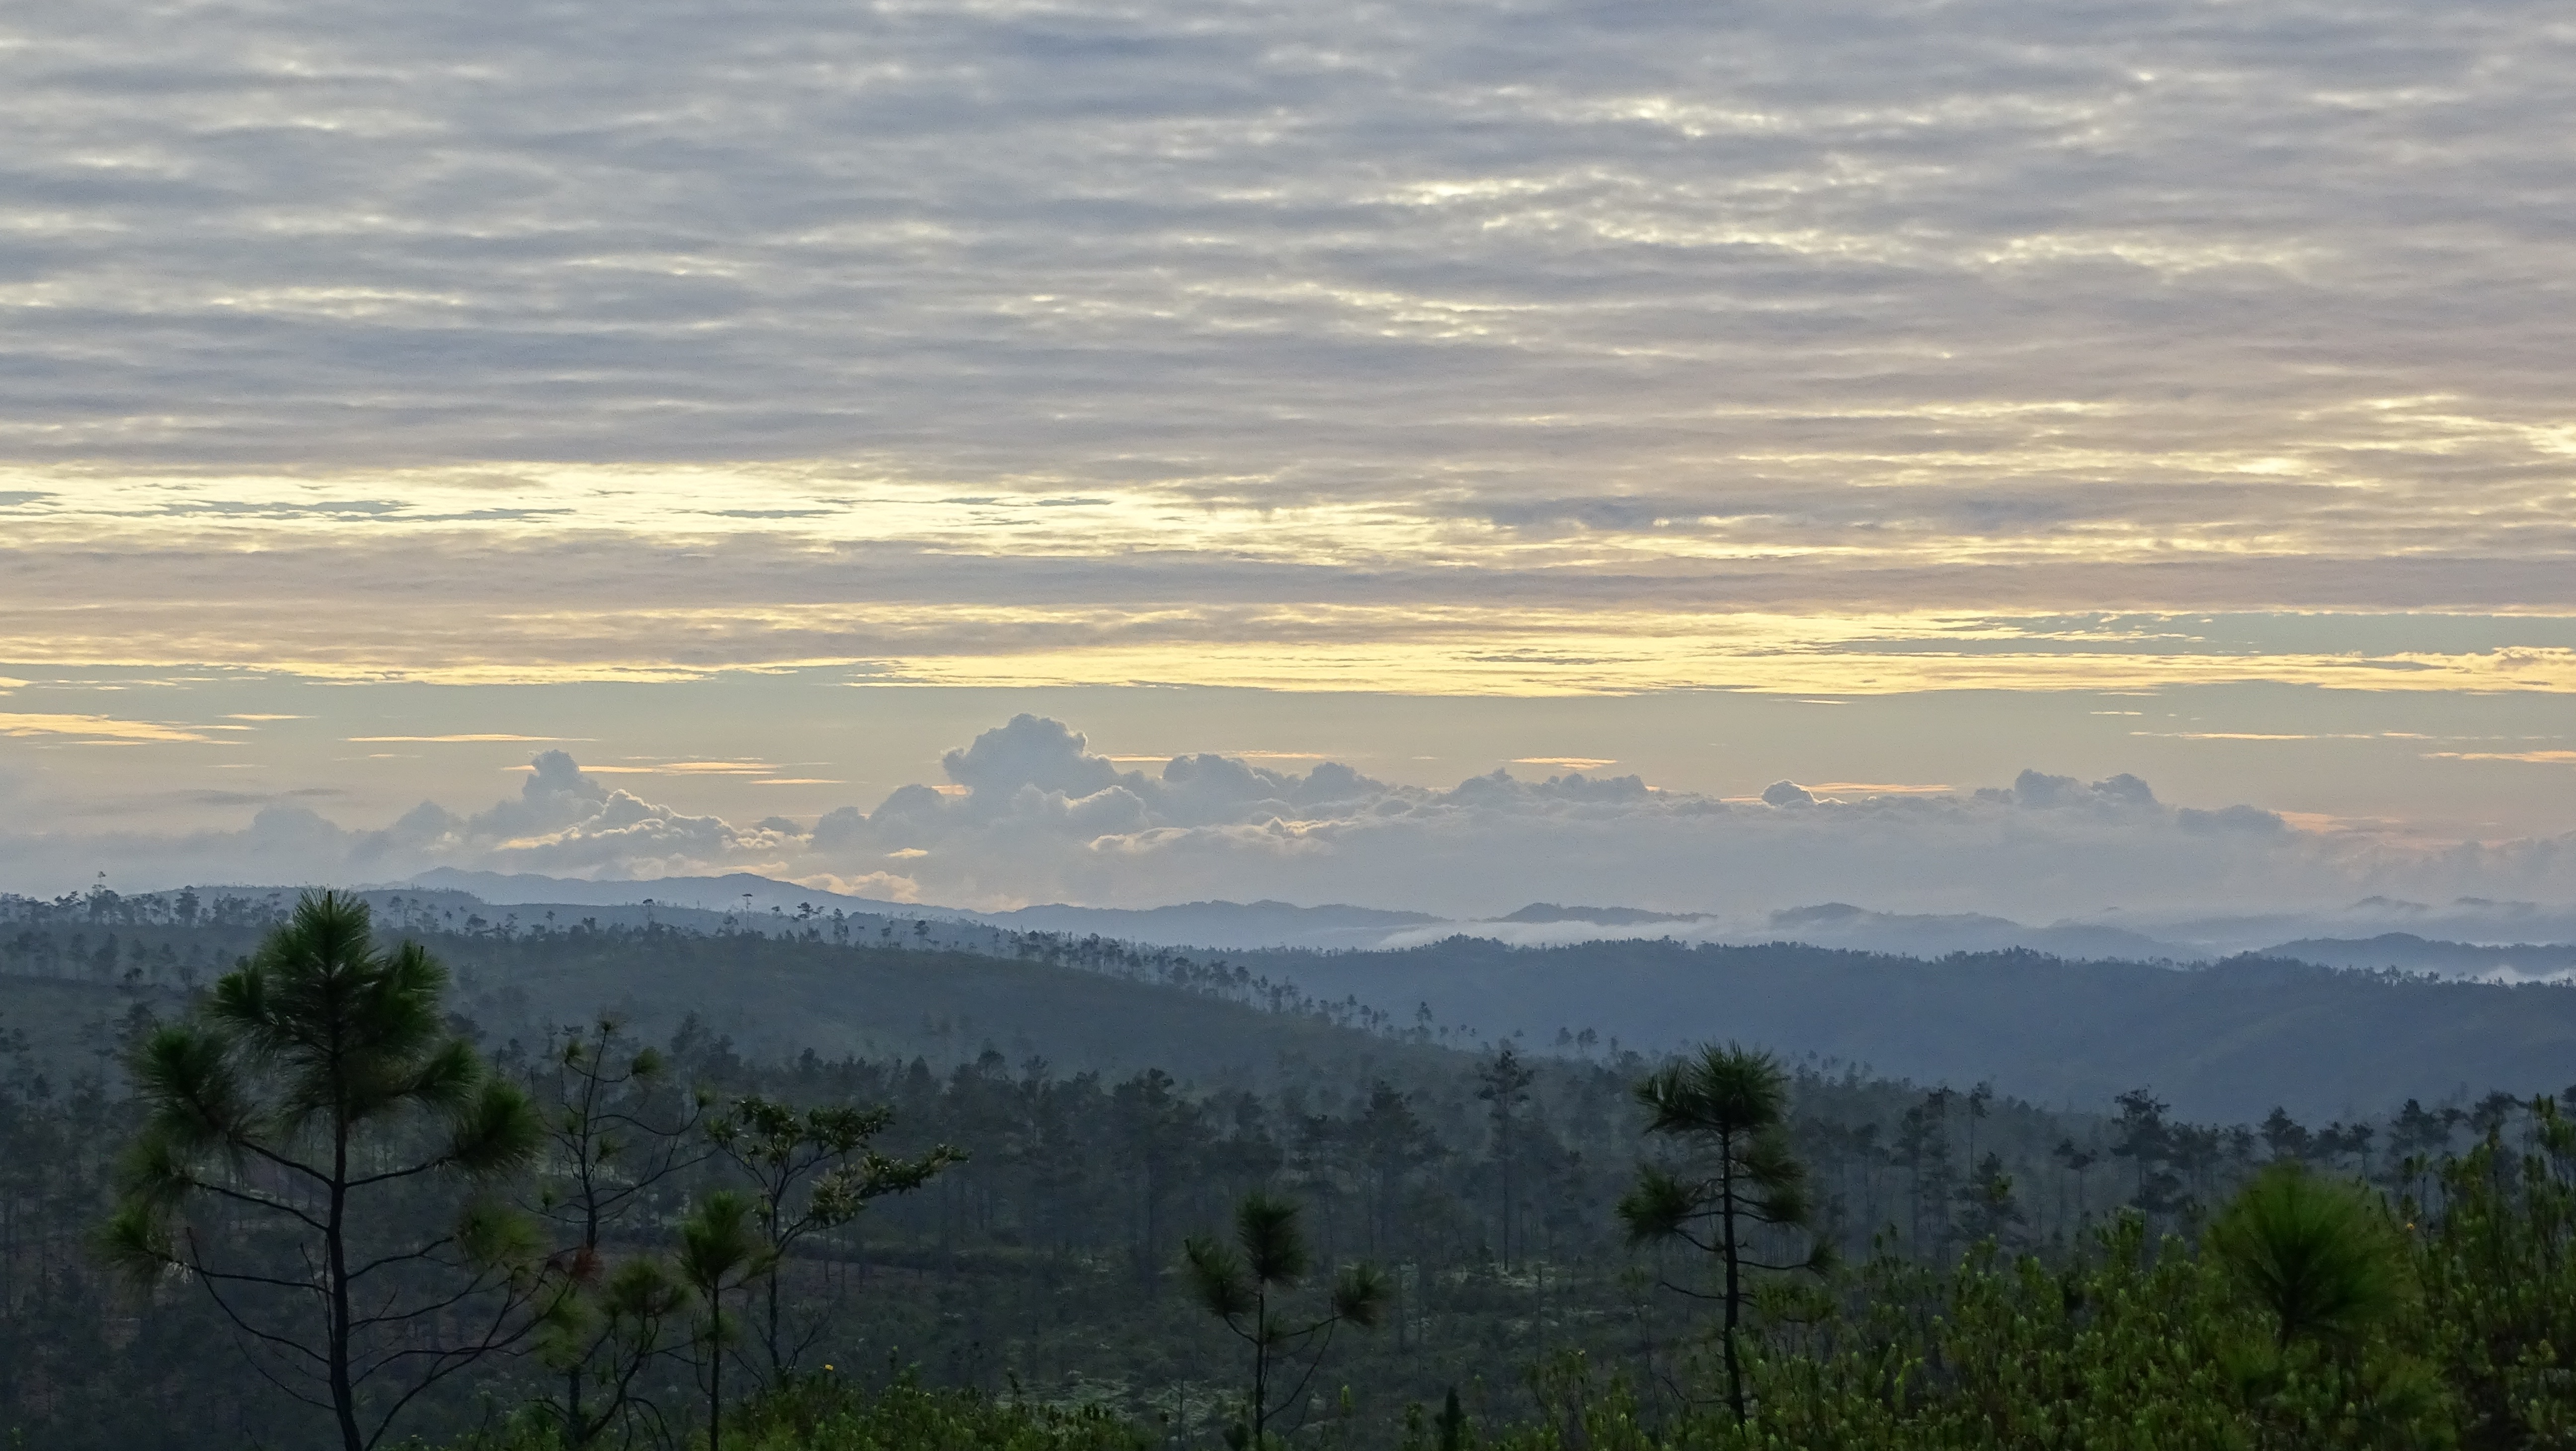
landscape, nature, forest, horizon, wilderness, mountain, cloud, sky, fog, sunrise, sunset, mist, meadow, sunlight, morning, hill, dawn, valley, mountain range, dusk, pine, wild, evening, jungle, scenic, color, scenery, yellow, ridge, plain, clouds, plateau, ecosystem, rural area, belize, geographical feature, atmospheric phenomenon, mountainous landforms